P.O.W.: Prisoners of War

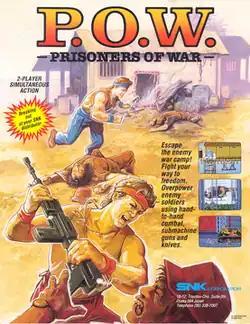
U.S. arcade flyer of "P.O.W.: Prisoners of War"

P.O.W.: Prisoners of War, released in Japan as , is a side-scrolling beat 'em up game produced by SNK and originally released as an arcade game in 1988.